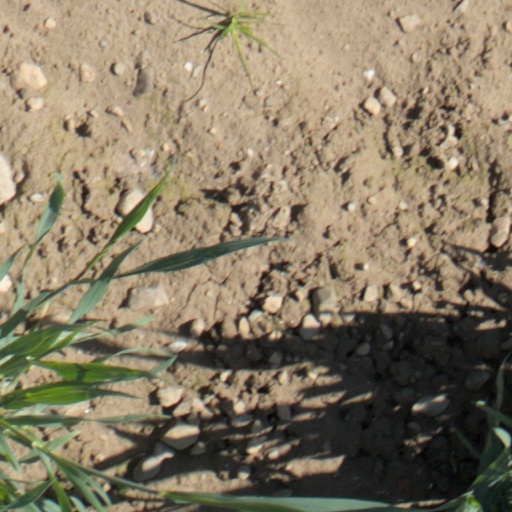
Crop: wheat